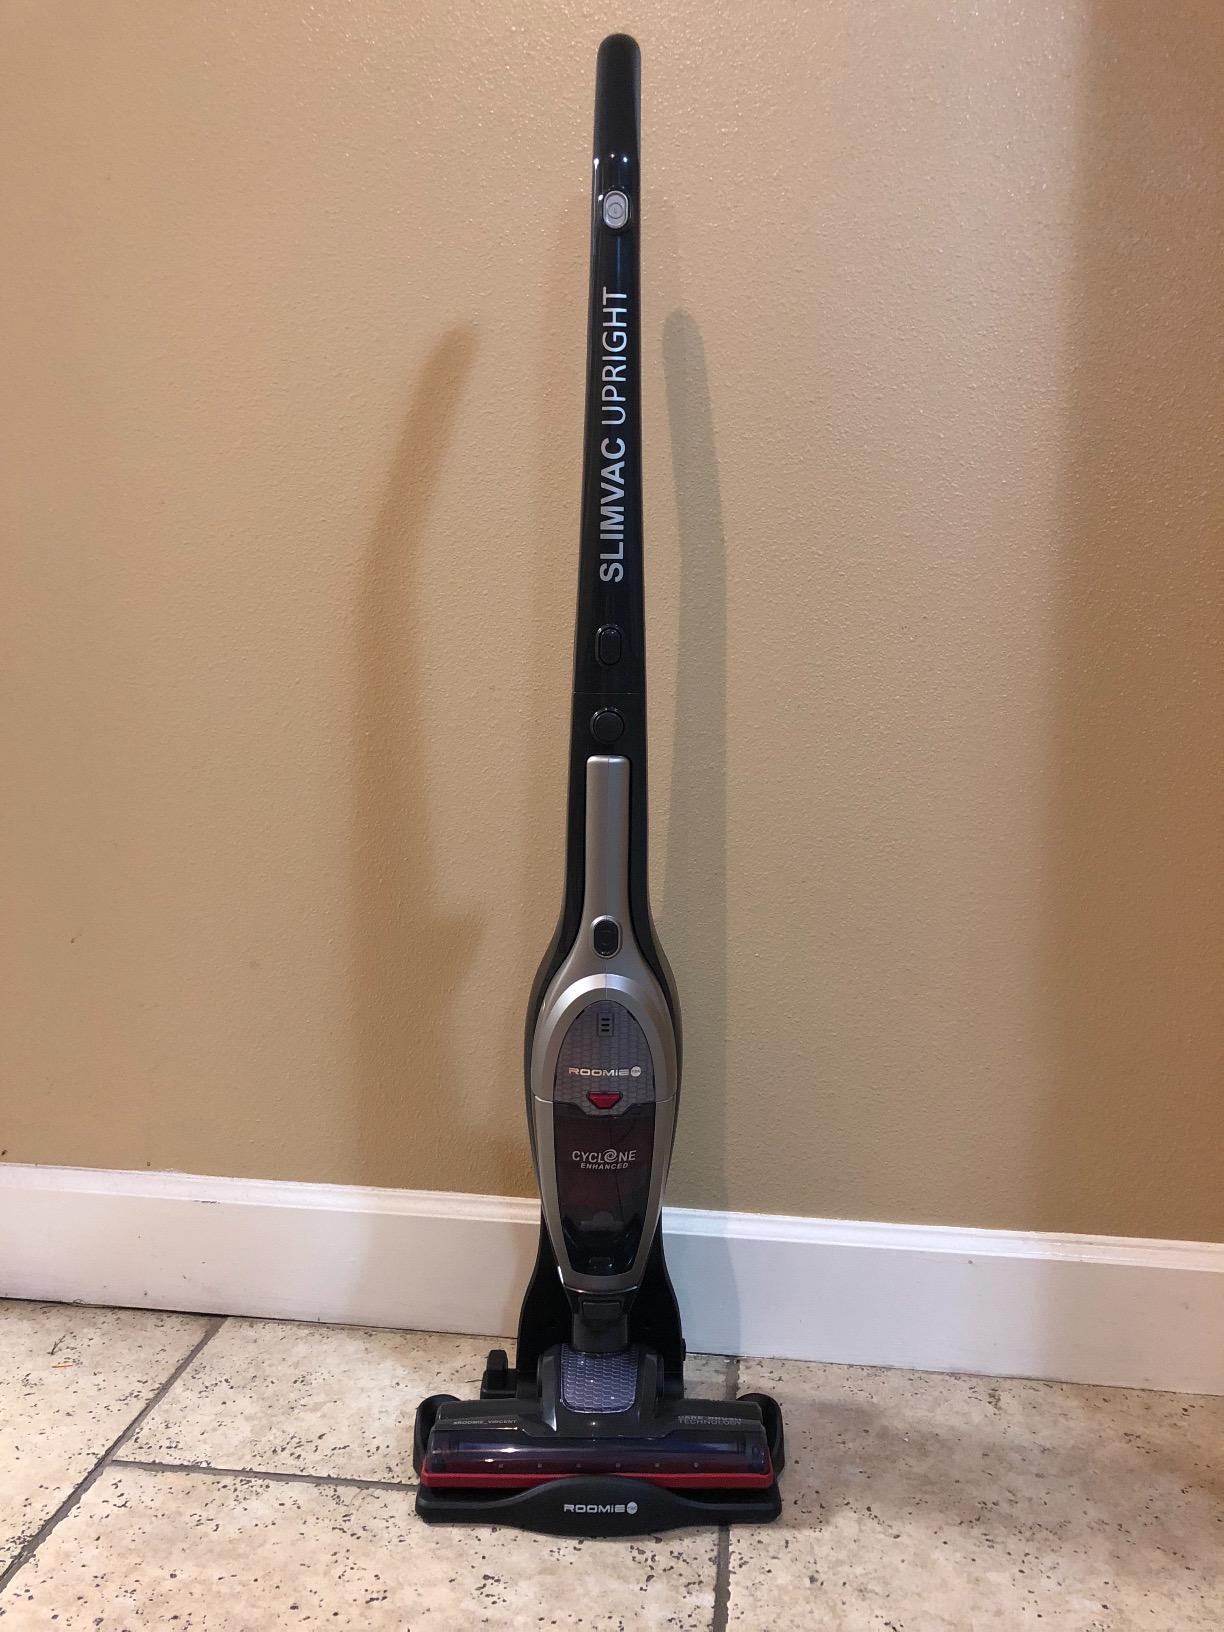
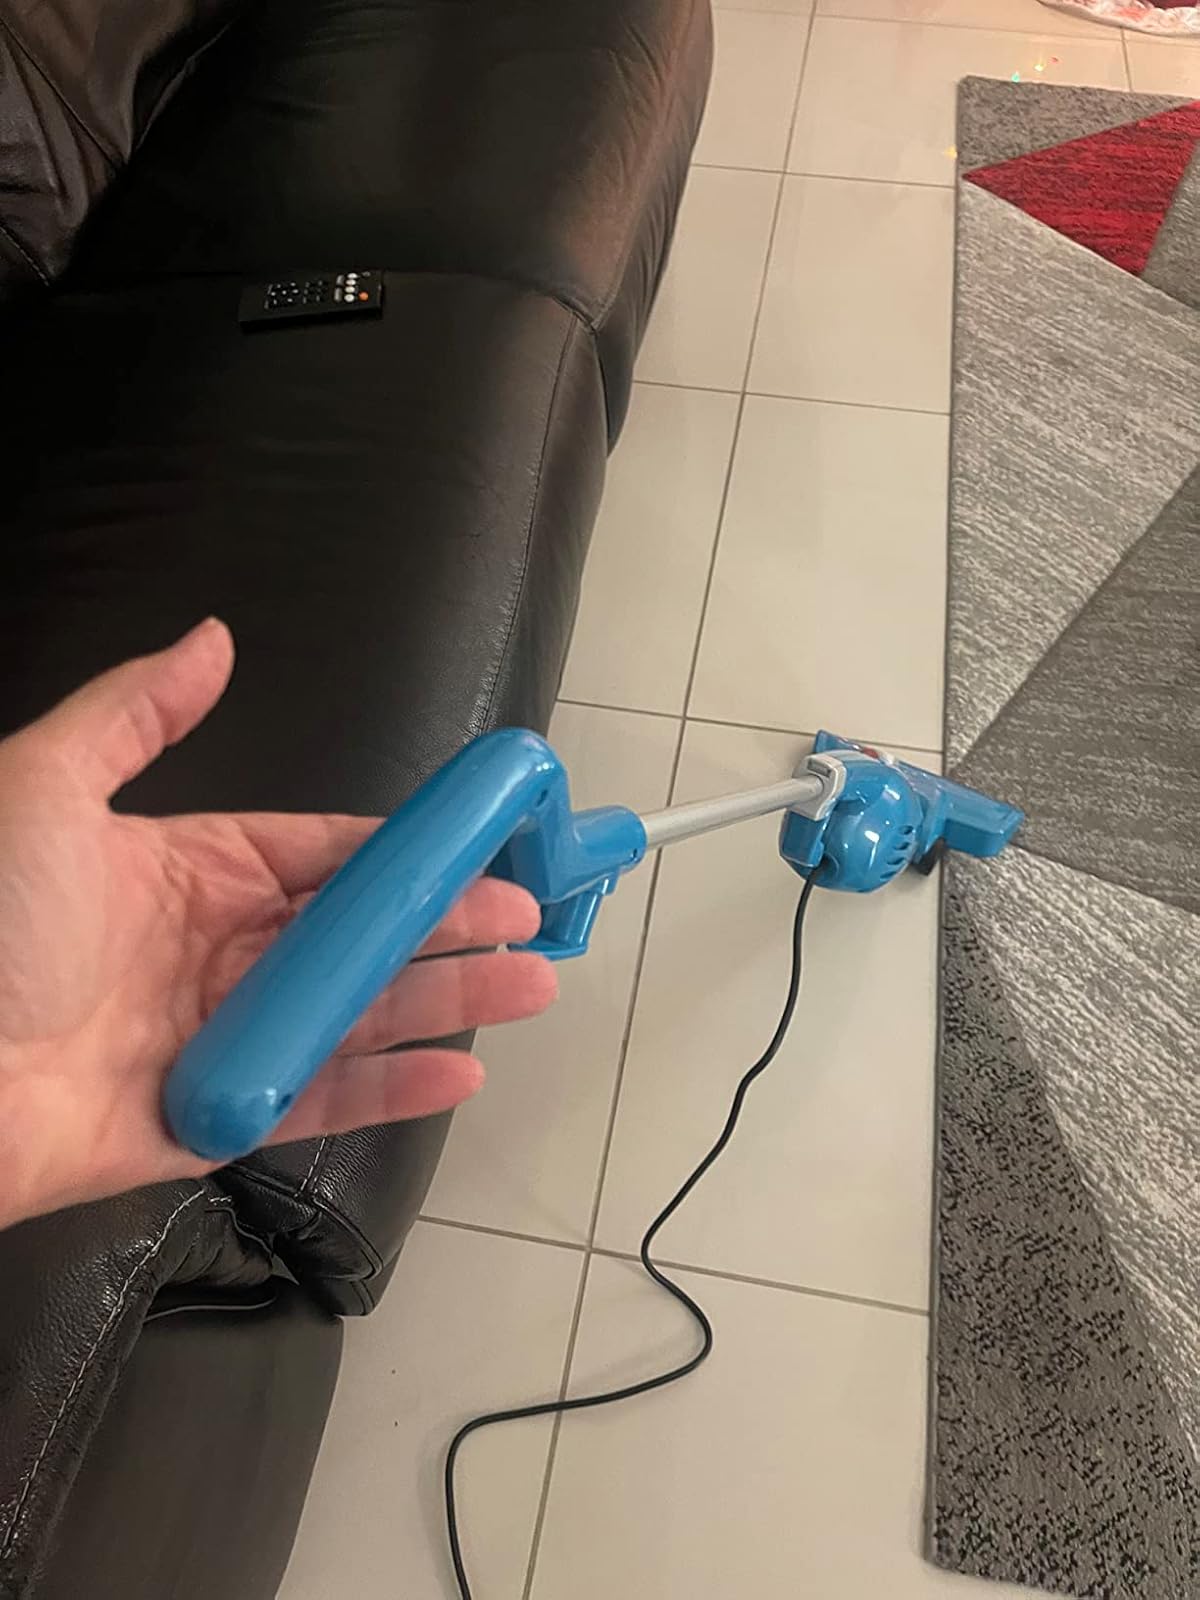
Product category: items_vacuum
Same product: no